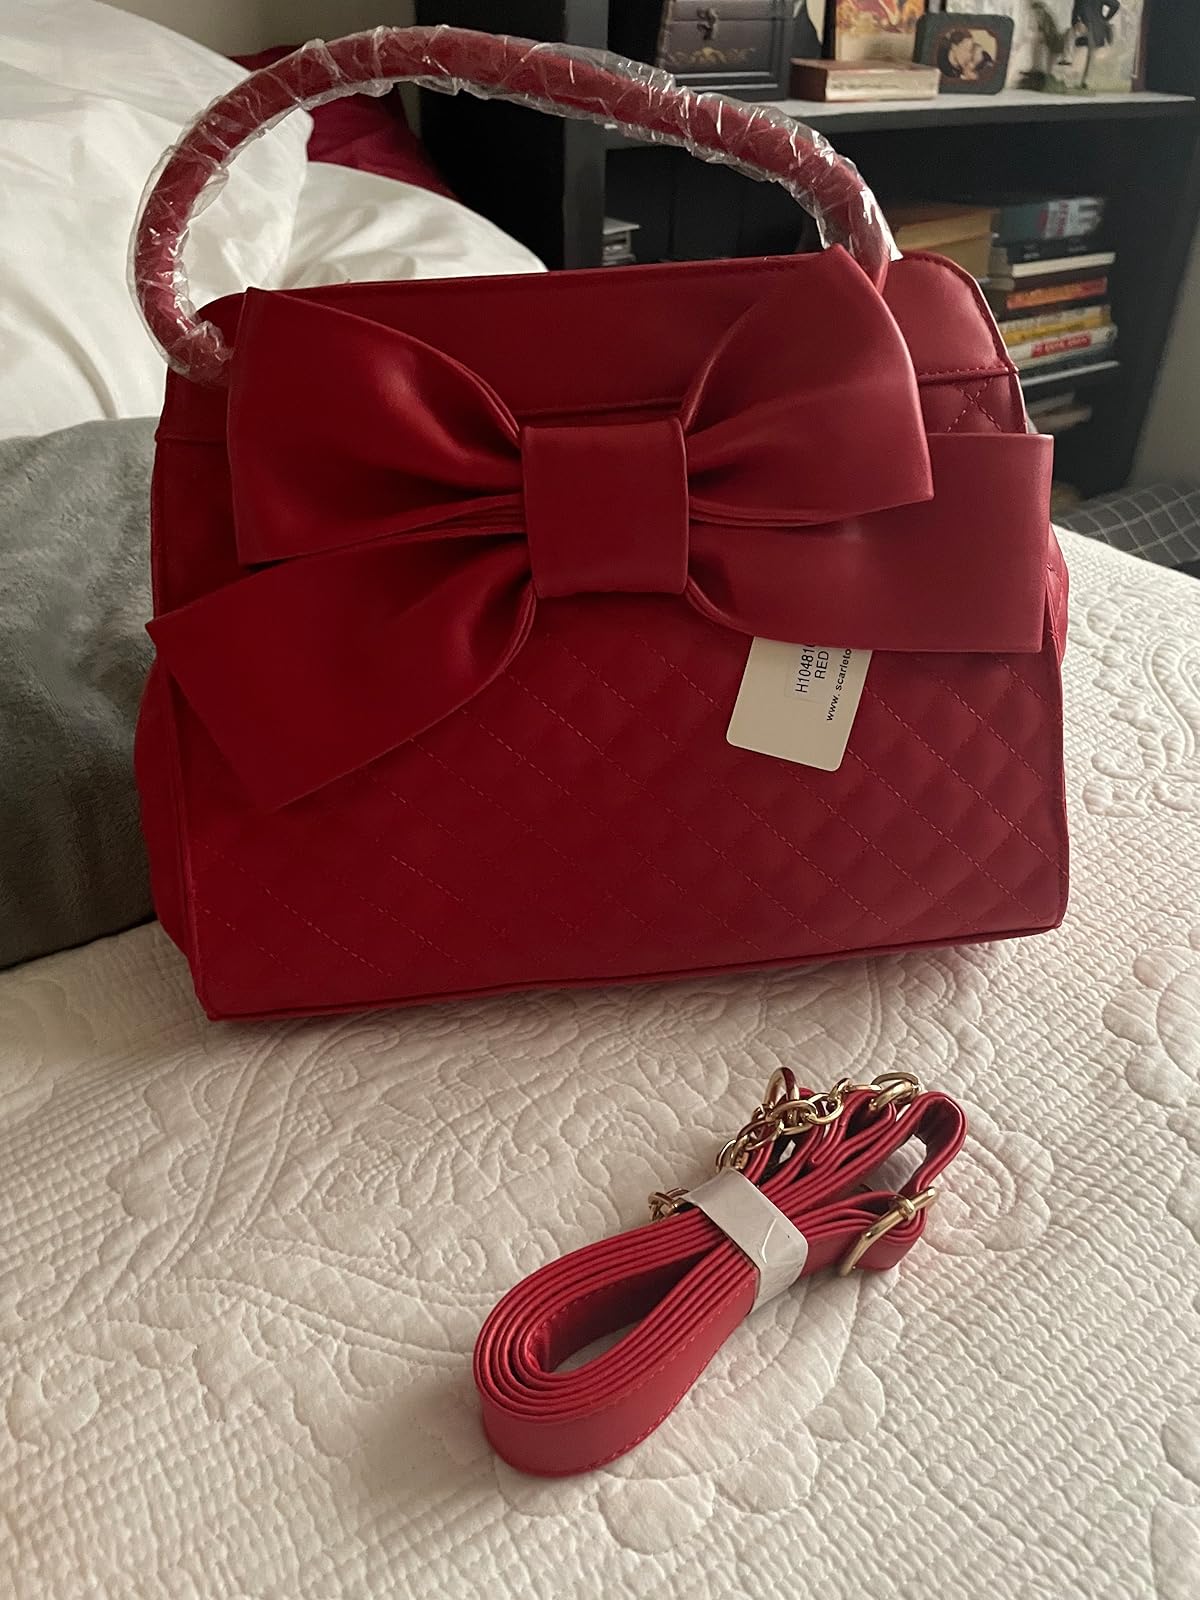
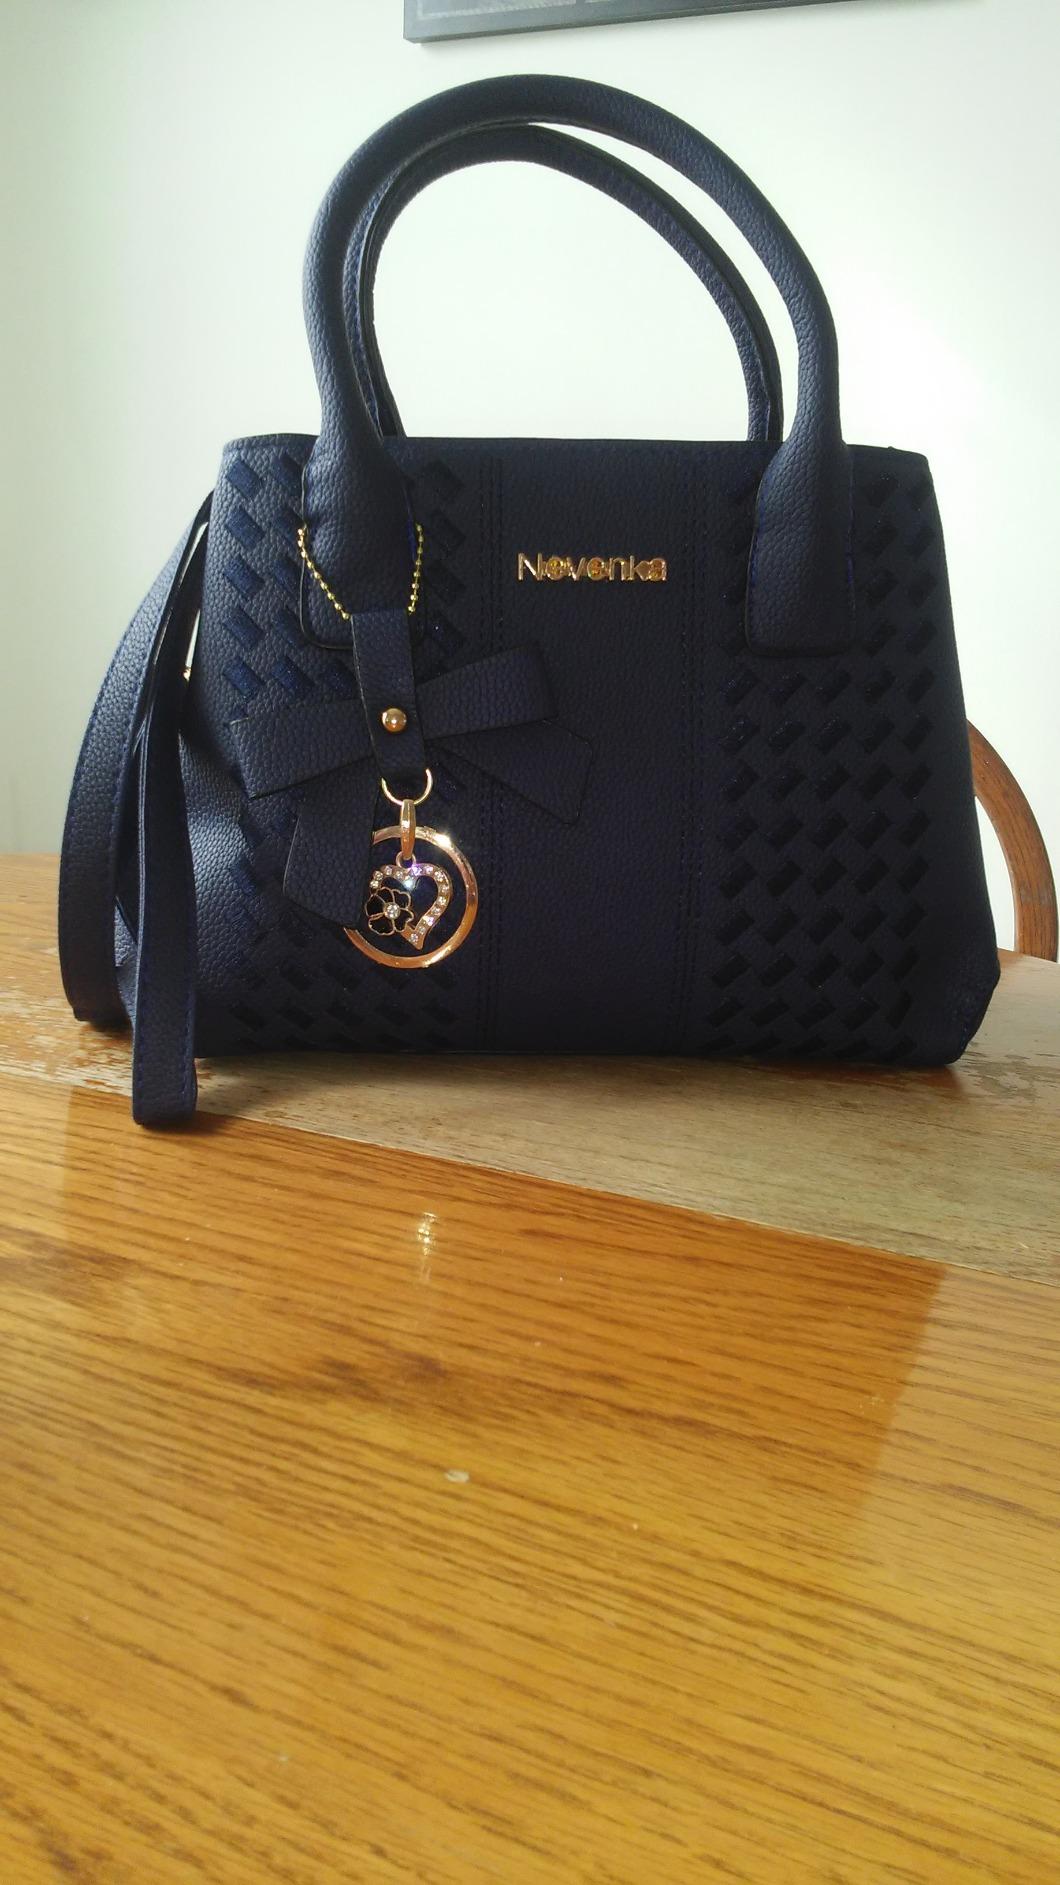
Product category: accessories_handbag
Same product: no